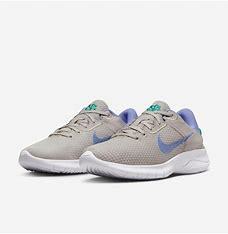
Brand: Nike
Model: Flex Experience Run 11 Next Nature